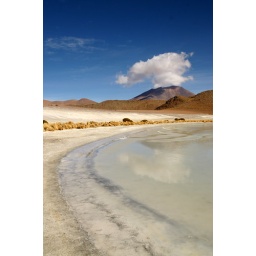
Lagoon under the blue sky